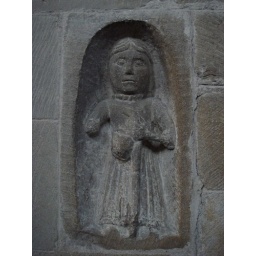
A stone carving (about 9 inches high) in the interior wall of the church in Youlgrave, Derbyshire